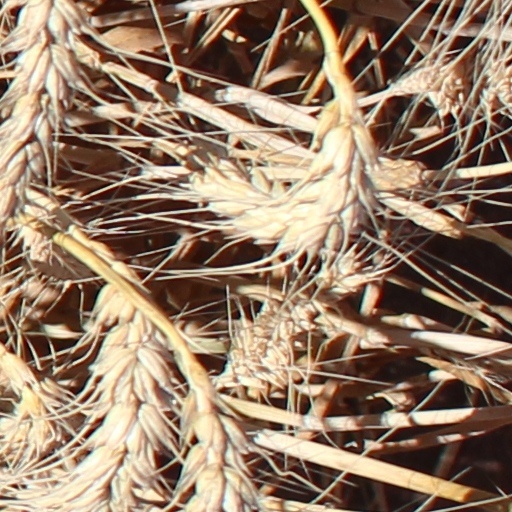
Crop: wheat